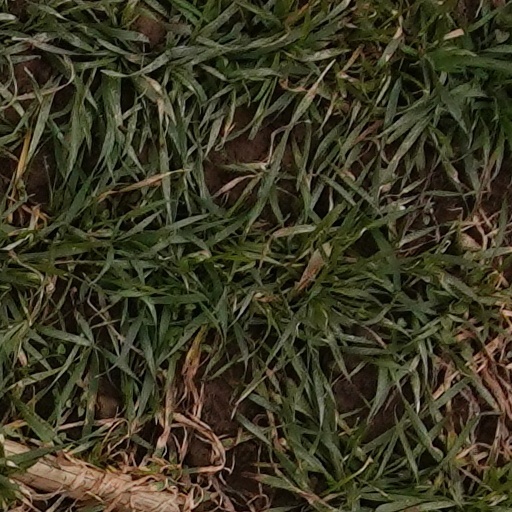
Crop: wheat